Rear projection

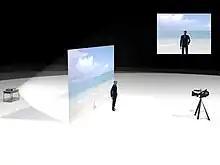
Rear projection effect

Actors stand in front of a screen while a projector positioned behind the screen casts a reversed image of the background. This requires a large space, as the projector needs to be placed some distance from the back of the screen. Frequently the background image may initially appear faint and washed out compared to the foreground. The image that is projected can be still or moving, but is always called the "plate." One might hear the command "Roll plate" to instruct stage crew to begin projecting.